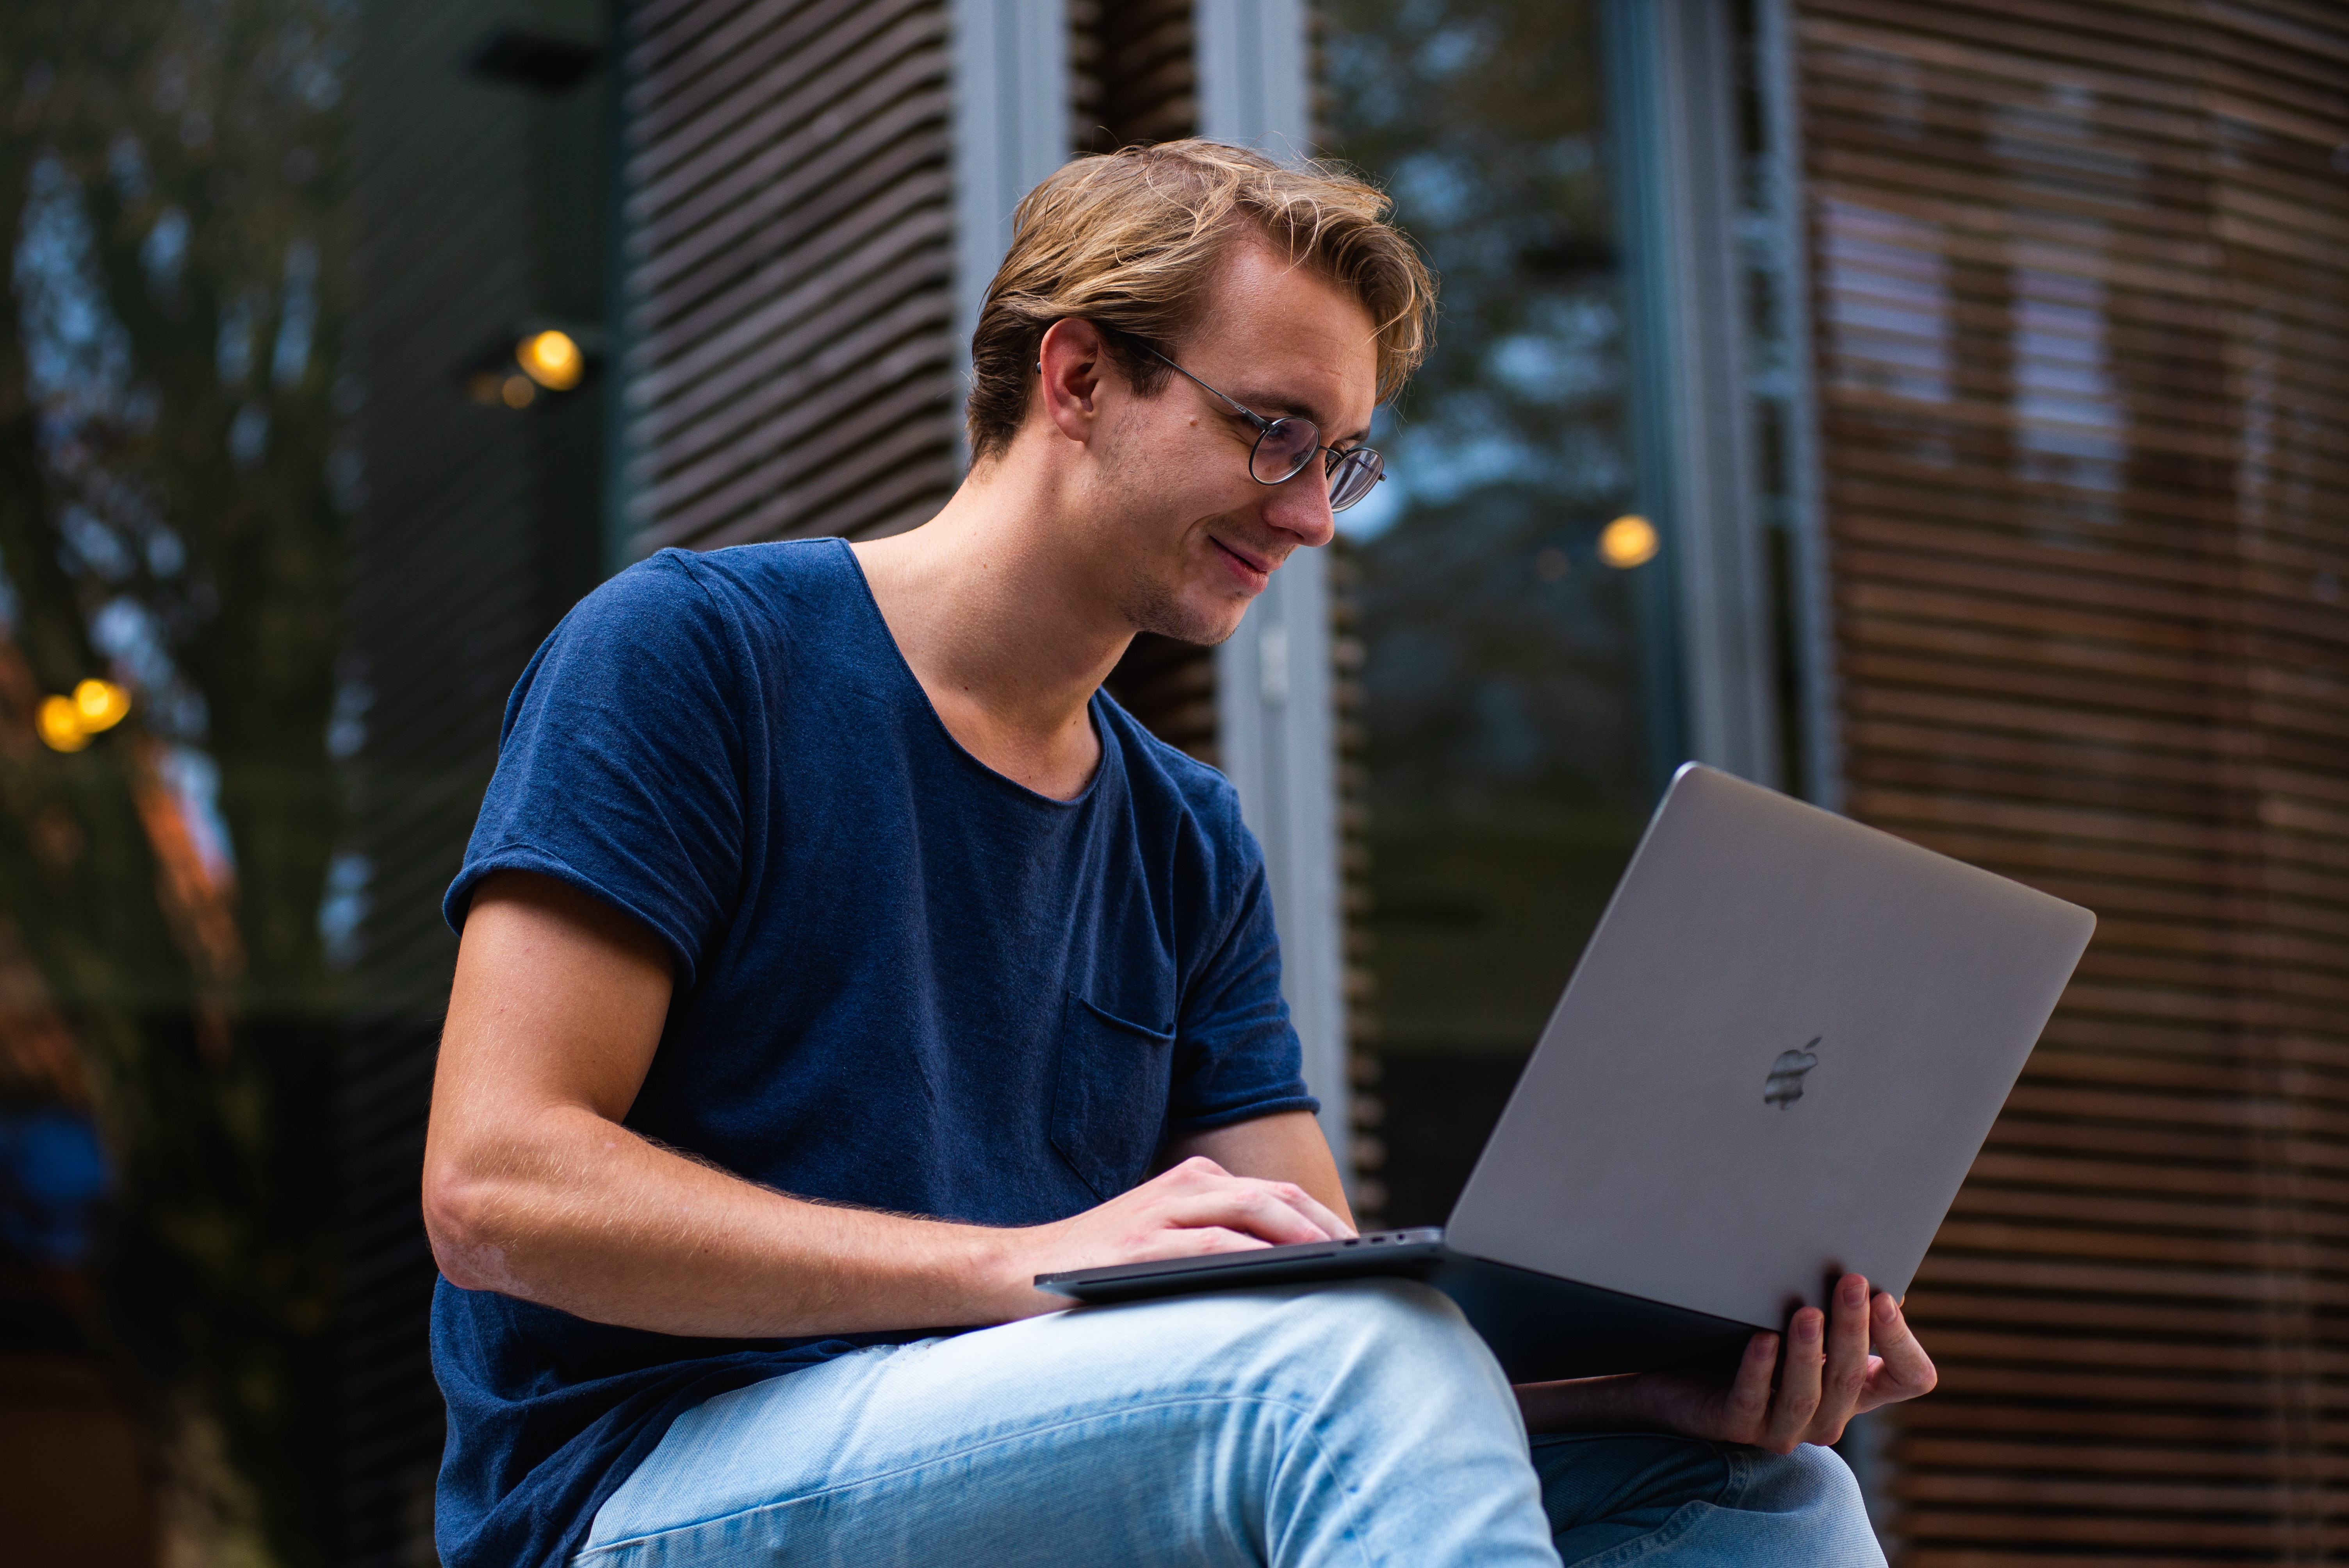
student, laptop, macbook, work, remote, happy, young, jeans, computer, hairstyle, daytime, personal computer, netbook, vision care, gadget, eyewear, leisure, fun, electronic device, t shirt, white collar worker, sitting, event, beard, job, audio equipment, conversation, city, reading